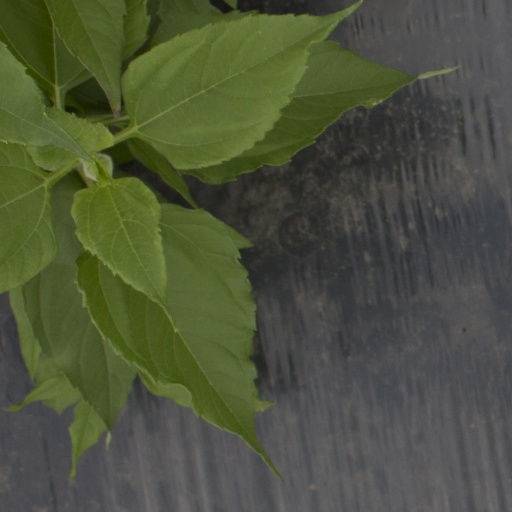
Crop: Jerusalem artichoke